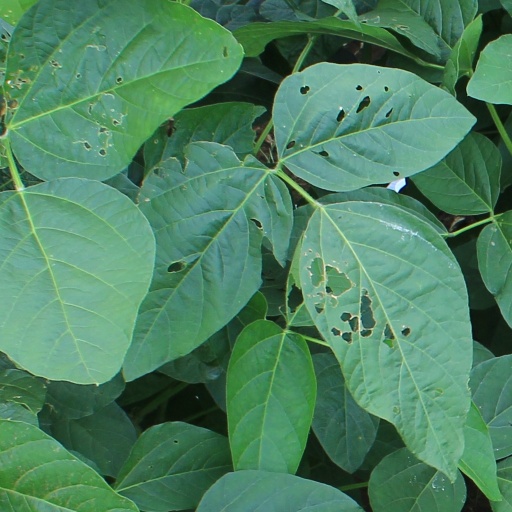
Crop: soybean